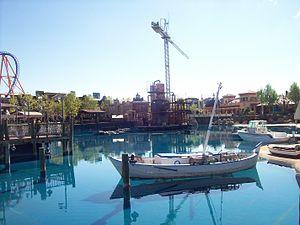
Parque Warner Madrid est un parc à thèmes situé à 25 kilomètres au sud-est de Madrid, en Espagne, dans la municipalité de San Martín de la Vega.